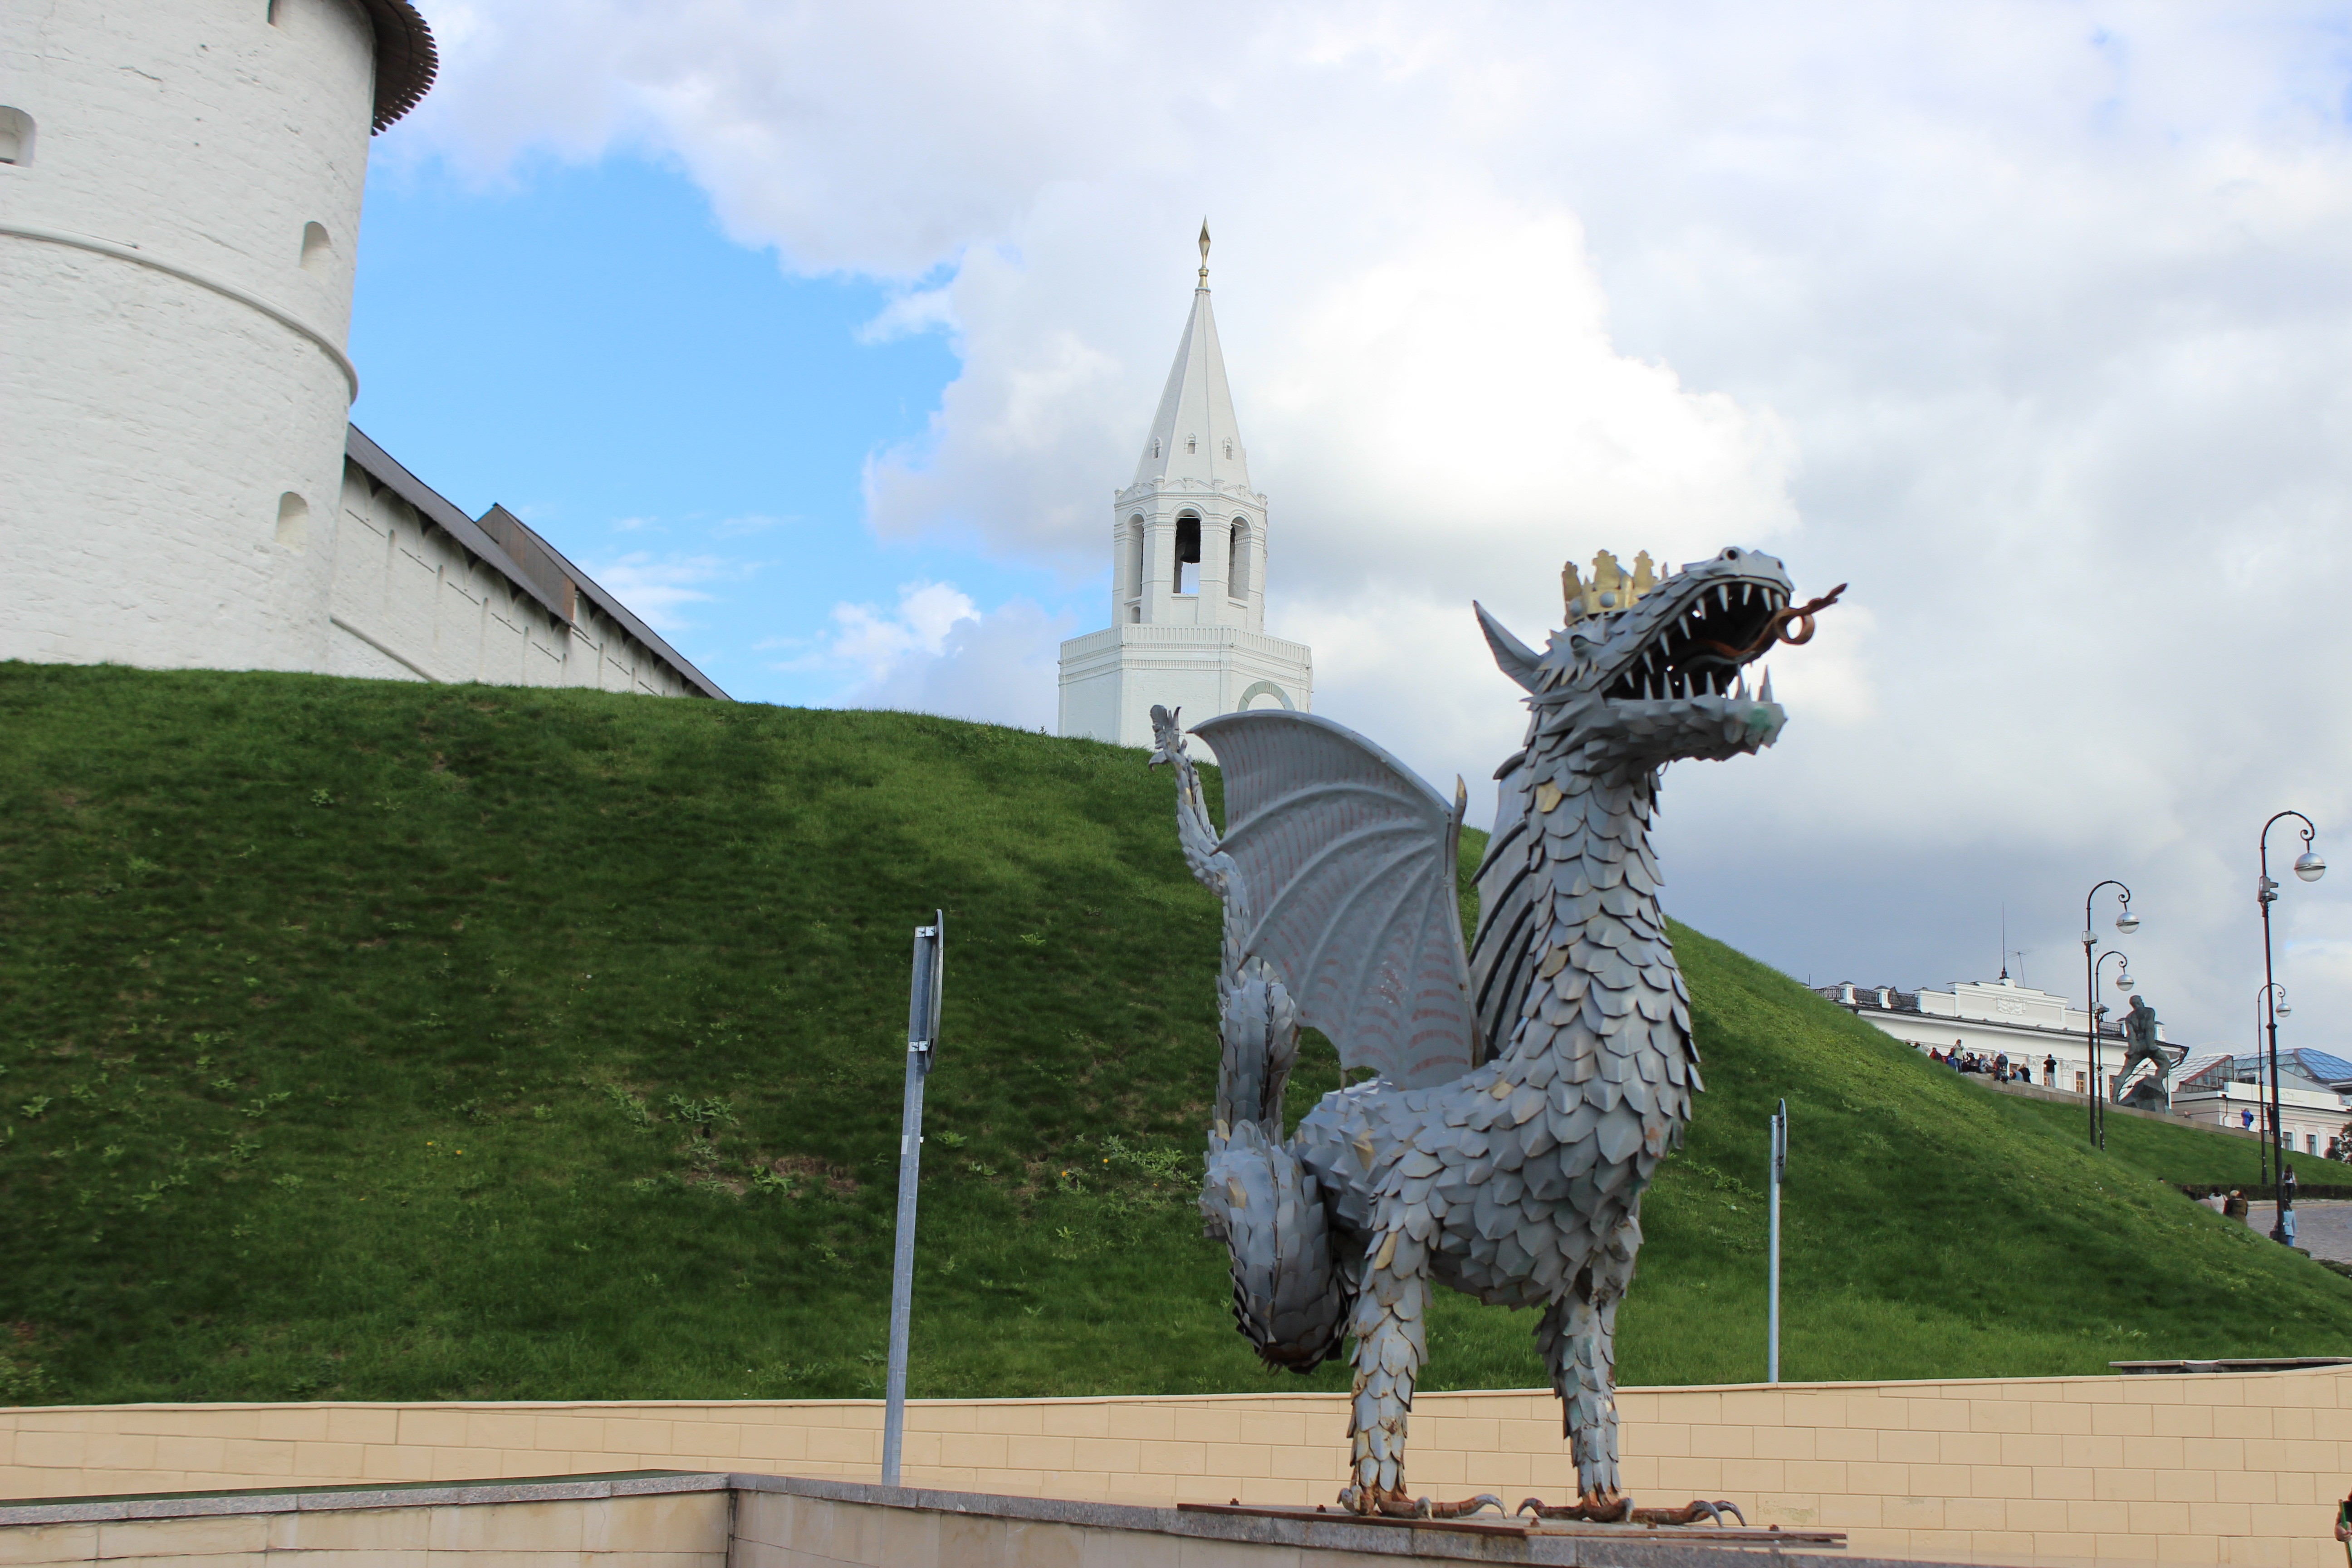
grass, bird, architecture, monument, metro, statue, sculpture, art, dragon, kazan, the kremlin